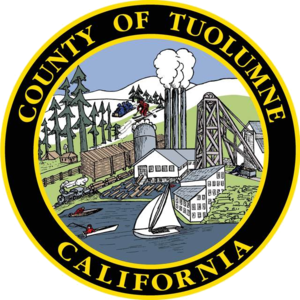
Le comté de Tuolumne est un comté de l'État de Californie aux États-Unis. Au recensement de 2000, il comptait 54 501 habitants. Son siège est Sonora.